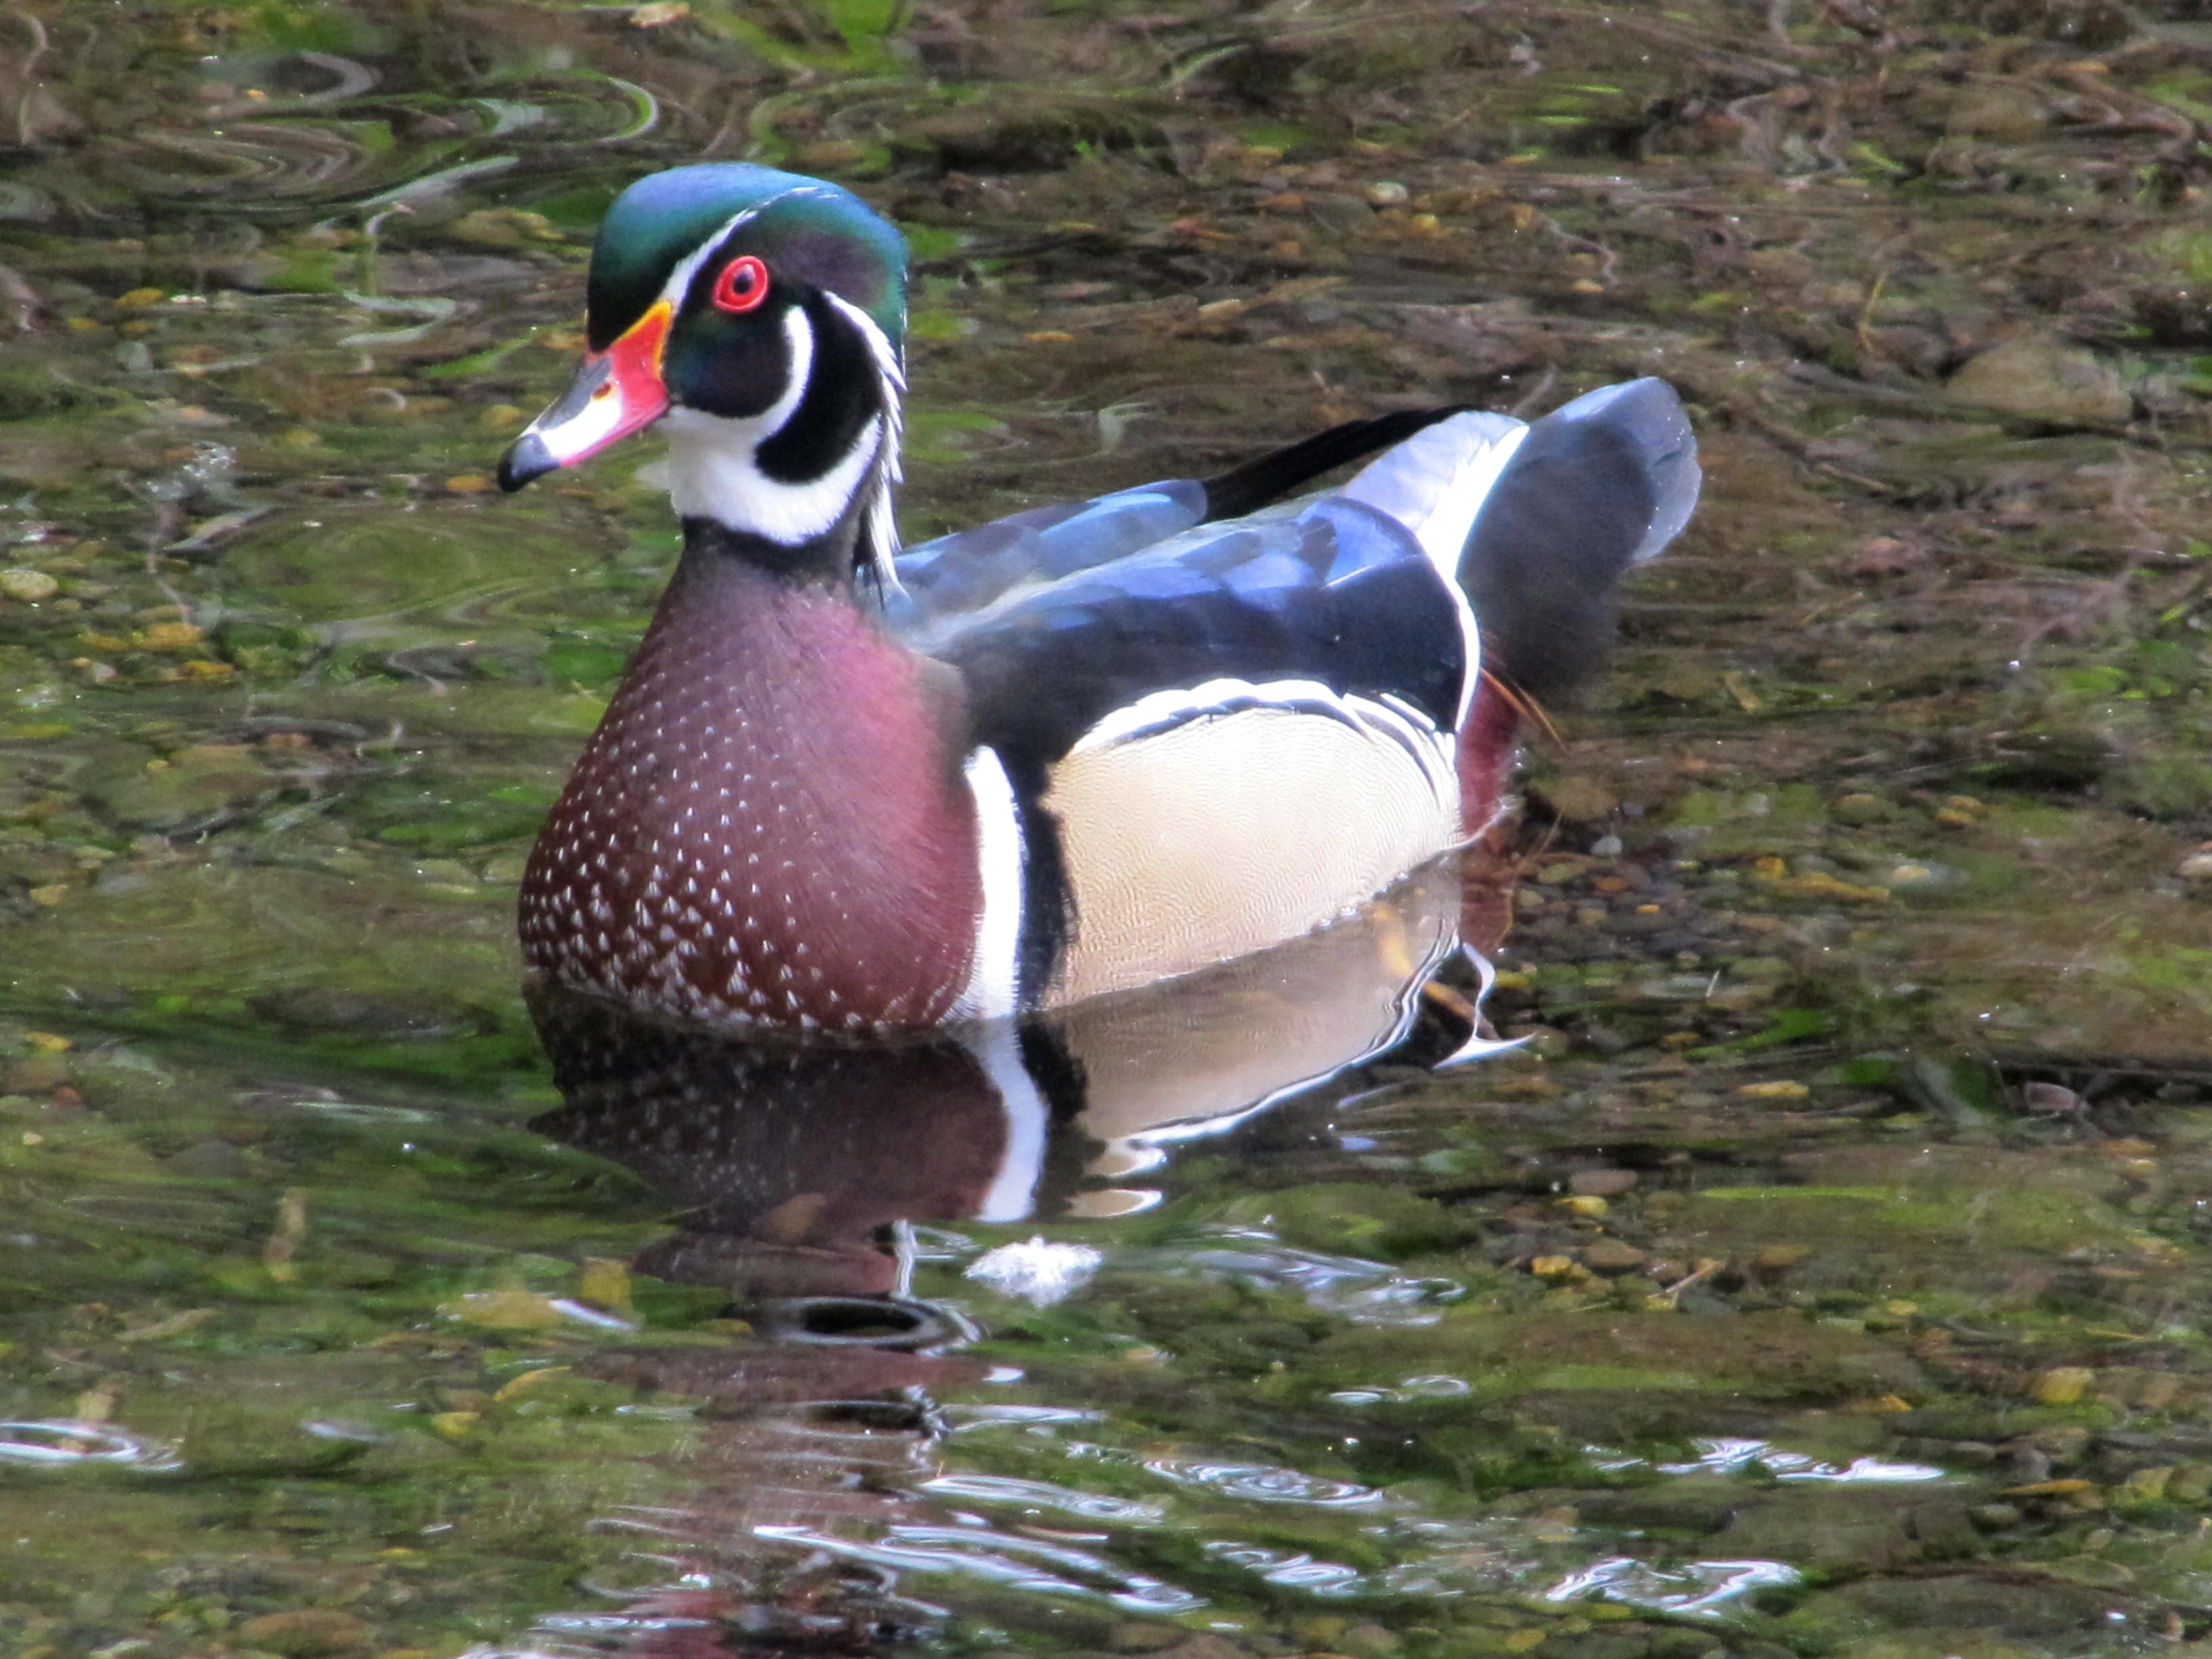
bird, wildlife, beak, fauna, duck, goose, vertebrate, waterfowl, water bird, mallard, ducks geese and swans